Nickolas Butler

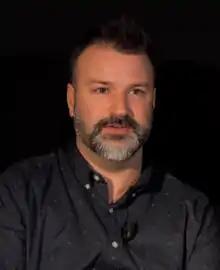
Nickolas Butler in 2020

Nickolas Butler (born 1979) is an American novelist and short story author. He is the author of four novels: "Shotgun Lovesongs" (2014), "The Hearts of Men" (2017), Little Faith (2019), and "Godspeed" (2021). He also authored the short story collection "Beneath the Bonfire" (2015).